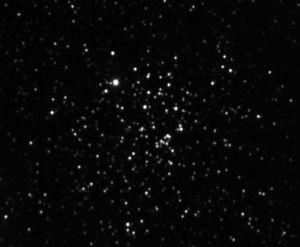
M52 est un amas ouvert situé dans la constellation de Cassiopée. Il a été découvert par Charles Messier en 1774, qui l'inclut dans son catalogue le 7 septembre 1774.